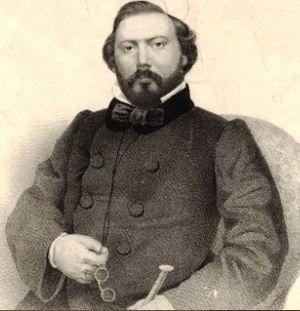
Corrado Miraglia, né en 1821 à Palerme et mort le 30 décembre 1881 à Milan, est un ténor d'opéra et compositeur italien qui a créé le rôle d'Ismaël dans Nabucco de Verdi.